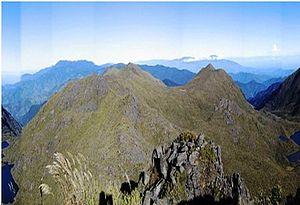
La Liste Rouge des Ecosystèmes est un cadre global pour surveiller et documenter l’état des écosystèmes. Elle a été créé par l’Union Internationale pour la Conservation de la Nature pour faire partie d’une boite à outils qui évaluent les risques à la biodiversité. L’objectif principal de cet outil c’est d’appuyer la conservation, usage des ressources, et décisions sur la gestion de même, en évaluant tous les écosystèmes du monde avant 2025.